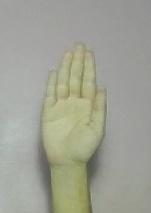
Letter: seen